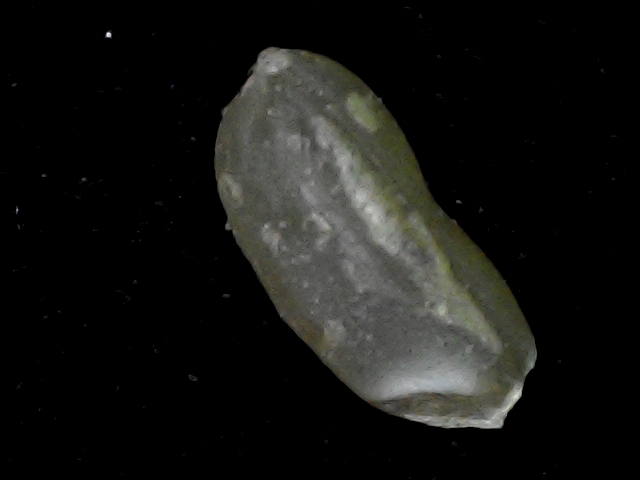
Rice variety: BD76